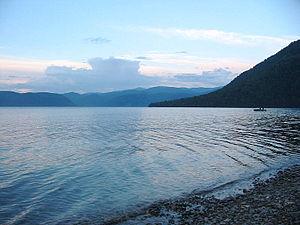
Le lac Teletskoïe est le plus grand lac des montagnes dorées de l'Altaï et de la région de l'Altaï en général, dans la République de l'Altaï, en Sibérie. Avec une profondeur maximale de 325 mètres, il fait partie des 25 lacs les plus profonds du monde.